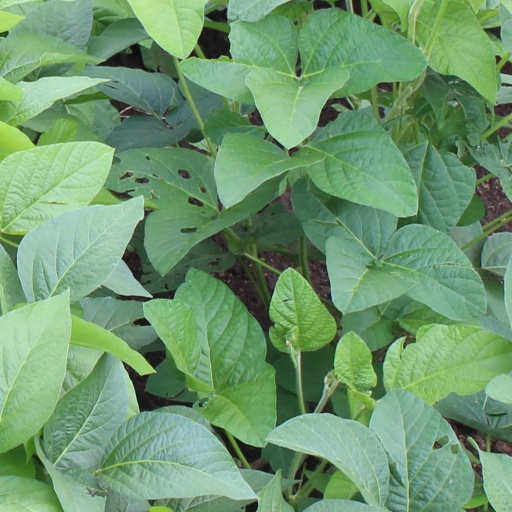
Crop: soybean